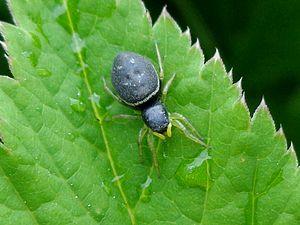
Heliophanus cupreus est une espèce d'araignées aranéomorphes de la famille des Salticidae.